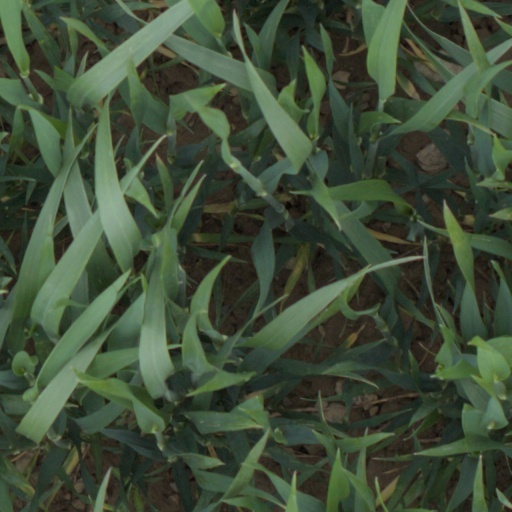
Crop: wheat